Mese (Constantinople)

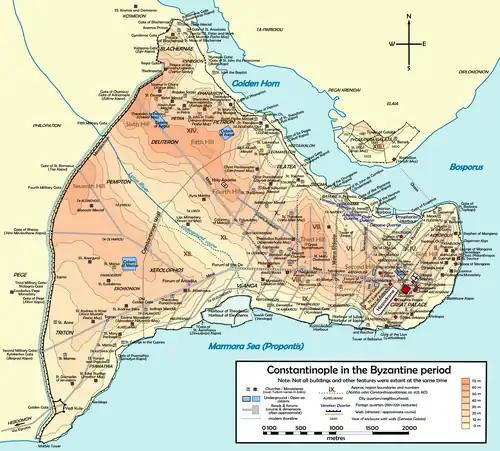
Map of Byzantine Constantinople

The Mese ( "i Mése [Odós]", lit. "Middle [Street]") was the main thoroughfare of ancient Constantinople and the scene of many Byzantine imperial processions. Its ancient course is largely followed by the modern "Divan Yolu" ("Road to the Divan").